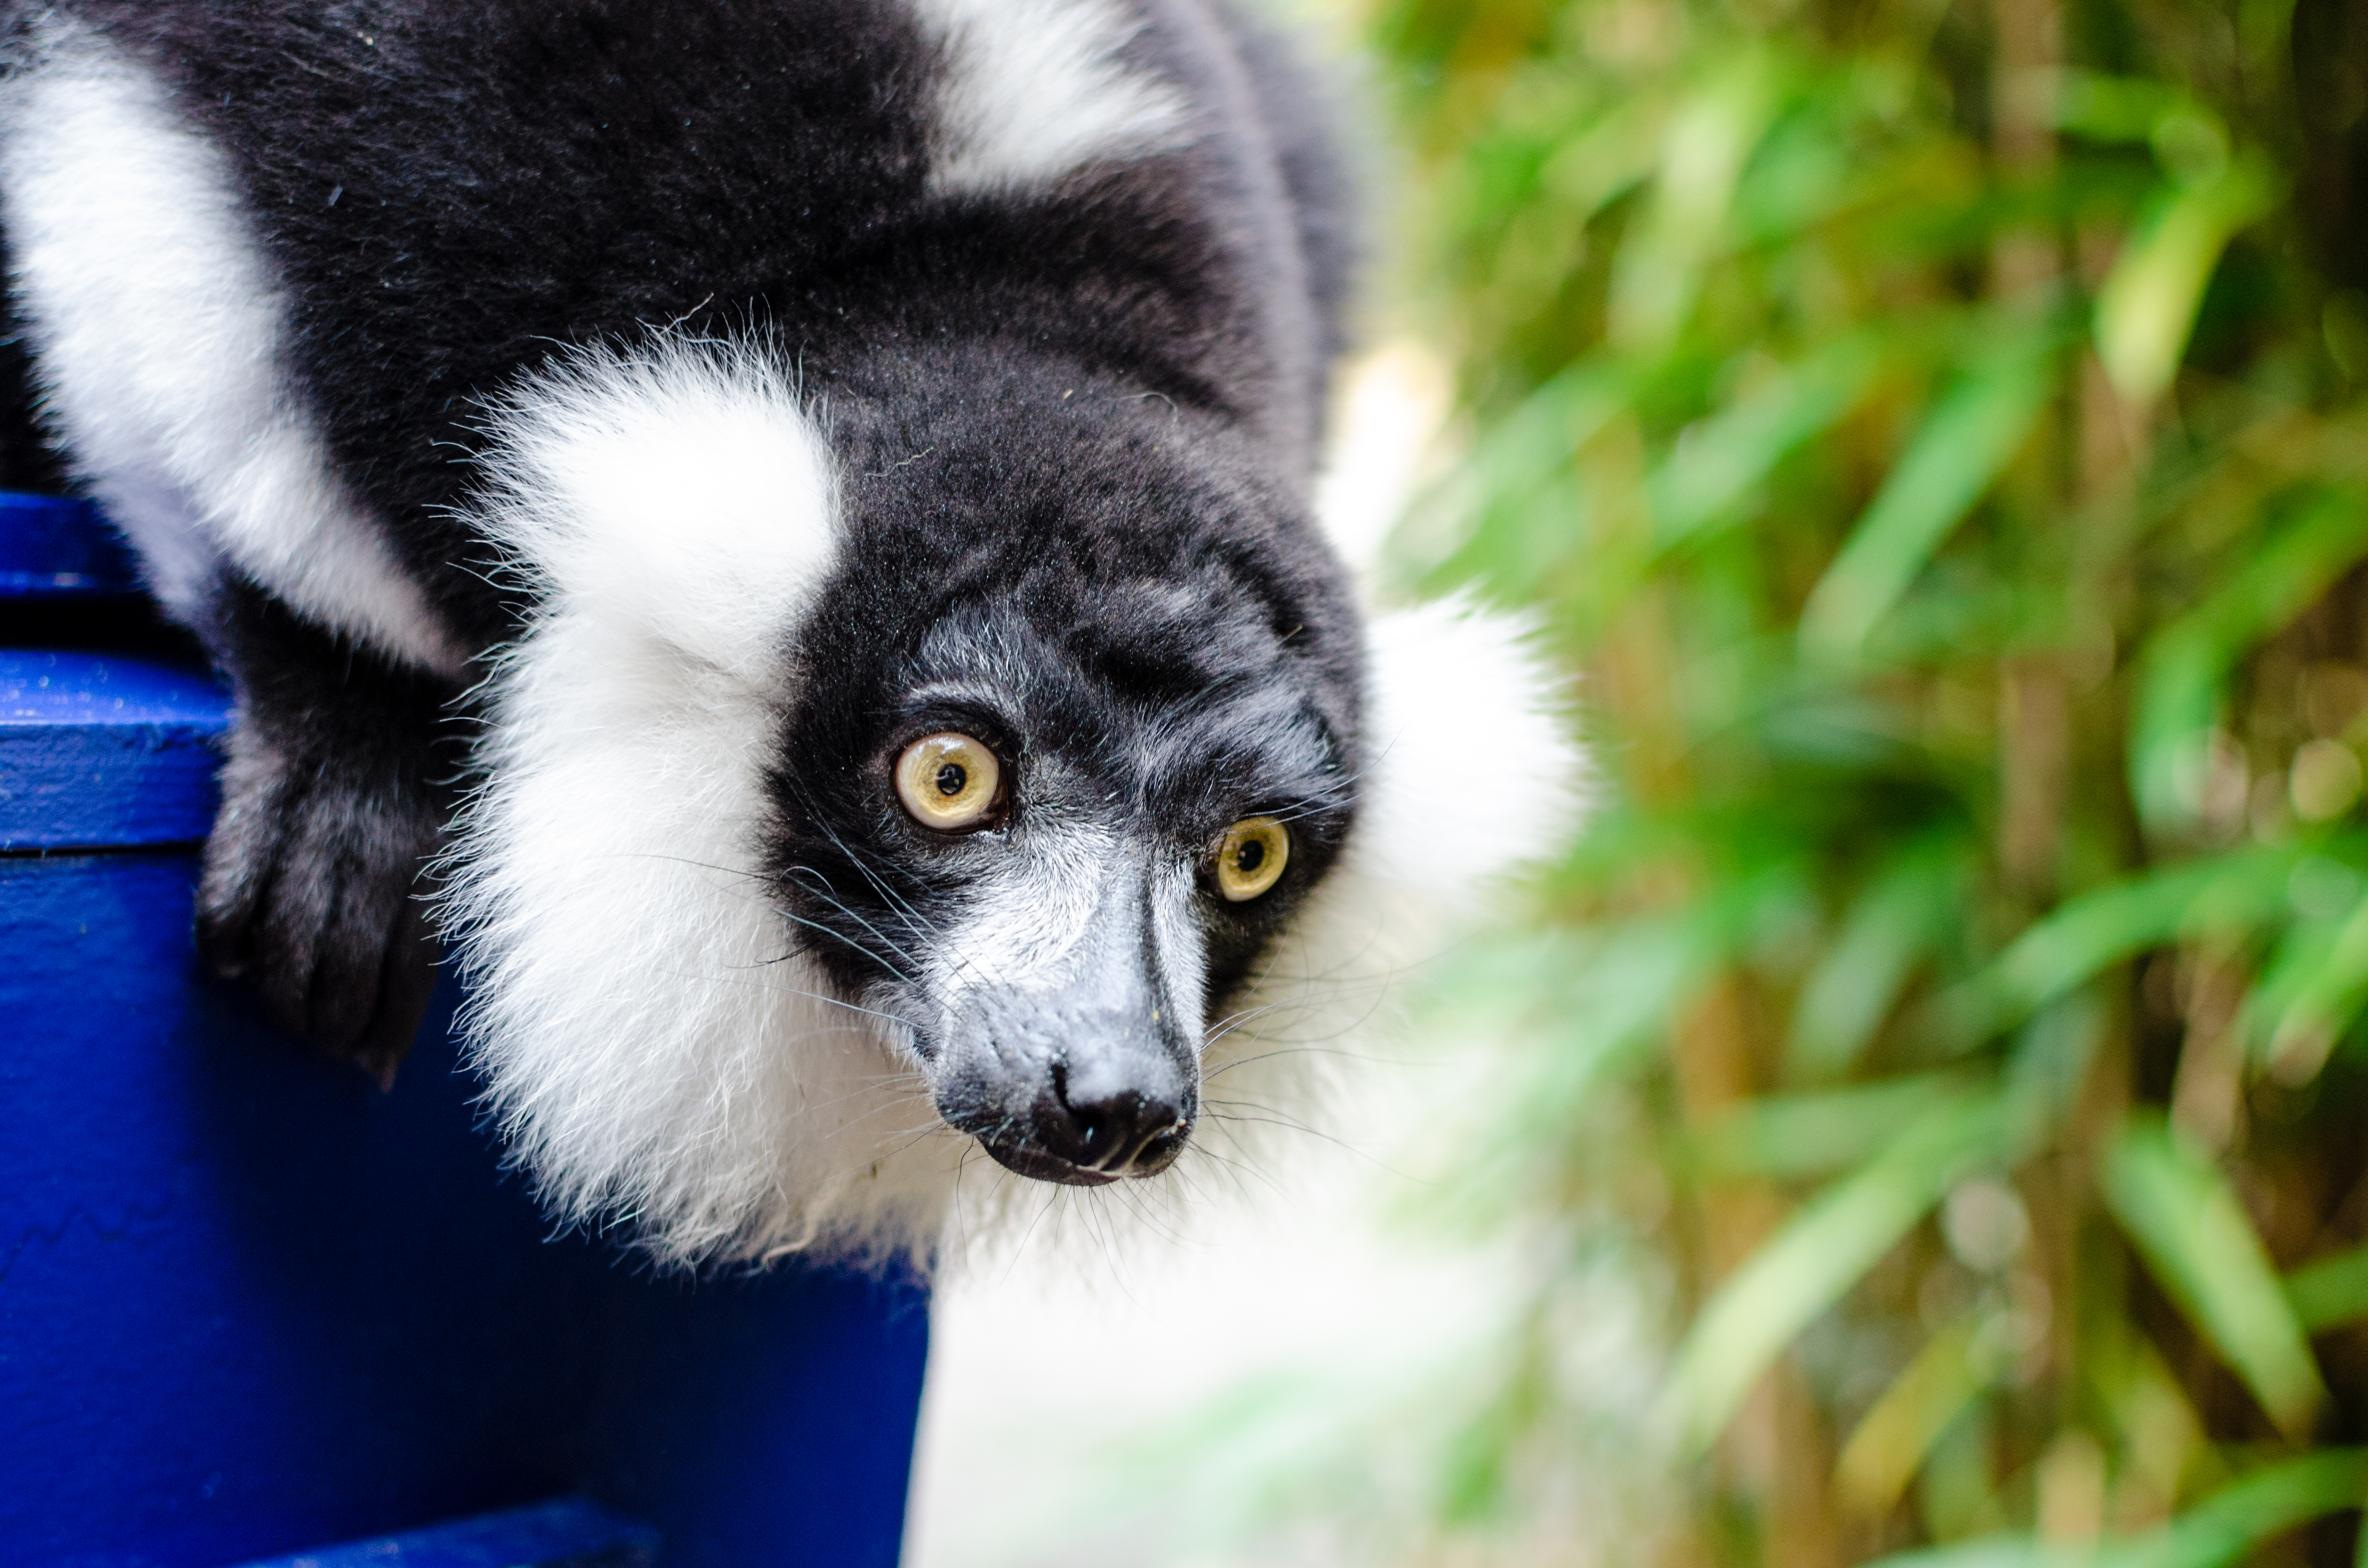
white, animal, wildlife, zoo, mammal, black, fauna, primate, eyes, madagascar, vertebrate, germany, deutschland, schwarz, tier, augen, lemur, tierpark, madagaskar, ruffed, weiser, vari, lemuren, new world monkey